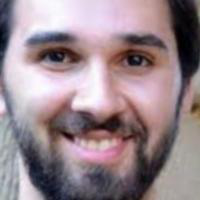
Age group: age 21-30